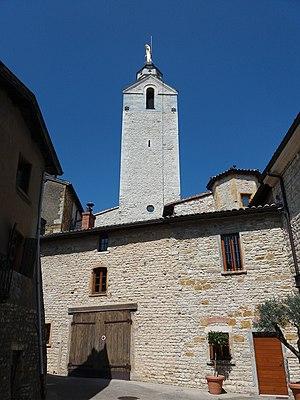
Beffroi de profil.
Chazay-d'Azergues est une commune située dans le département du Rhône en région Auvergne-Rhône-Alpes.